Neyveli Santhanagopalan

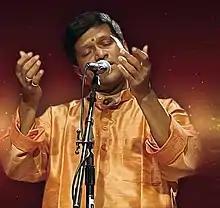
Neyveli Santhanagopalan singing in a concert

Santhanagopalan's style is distinguished by his adherence to strict raga interpretation, especially in his rigorous manodharma (creative interpretation) and raga sancharams (bringing out the essential elements or qualities of a raga). His conformity and respect for the traditional approach to carnatic vocal music is often reflected by the orthodox nature of his concert attire (the panchagacham and namam).